Great Bengal famine of 1770

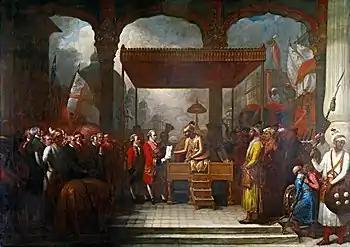
The Mughal emperor Shah Alam hands a scroll to Robert Clive, the governor of Bengal, which transferred tax collecting rights in Bengal, Bihar and Orissa to the East India Company, August 1765. Oil on canvas, Benjamin West, 1818.

The famine occurred in Bengal, then ruled by the East India Company. Their territory included modern West Bengal, Bangladesh, and parts of Assam, Odisha, Bihar, and Jharkhand. It was earlier a province of the Mughal empire from the 16th century and was ruled by a "nawab", or governor. In early 18th century, as the Mughal empire started collapsing, the nawab became effectively independent of the Mughal rule.